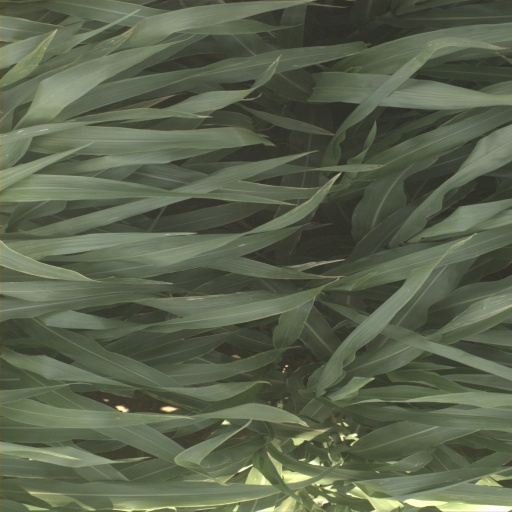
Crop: sorghum